Sunset Lounge

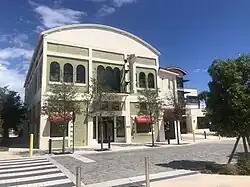

Sunset Lounge is an American historic music venue in West Palm Beach, Florida. It is in a section of the city that was once segregated. It is in the Northwest Historic District. It has been renovated and is set to reopen.